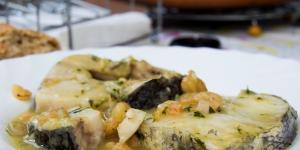
merluza en salsa verde con gambas